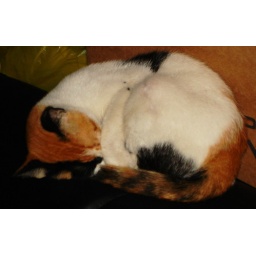
Mommy cat sleeping in the early morning